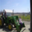
Label: tractor